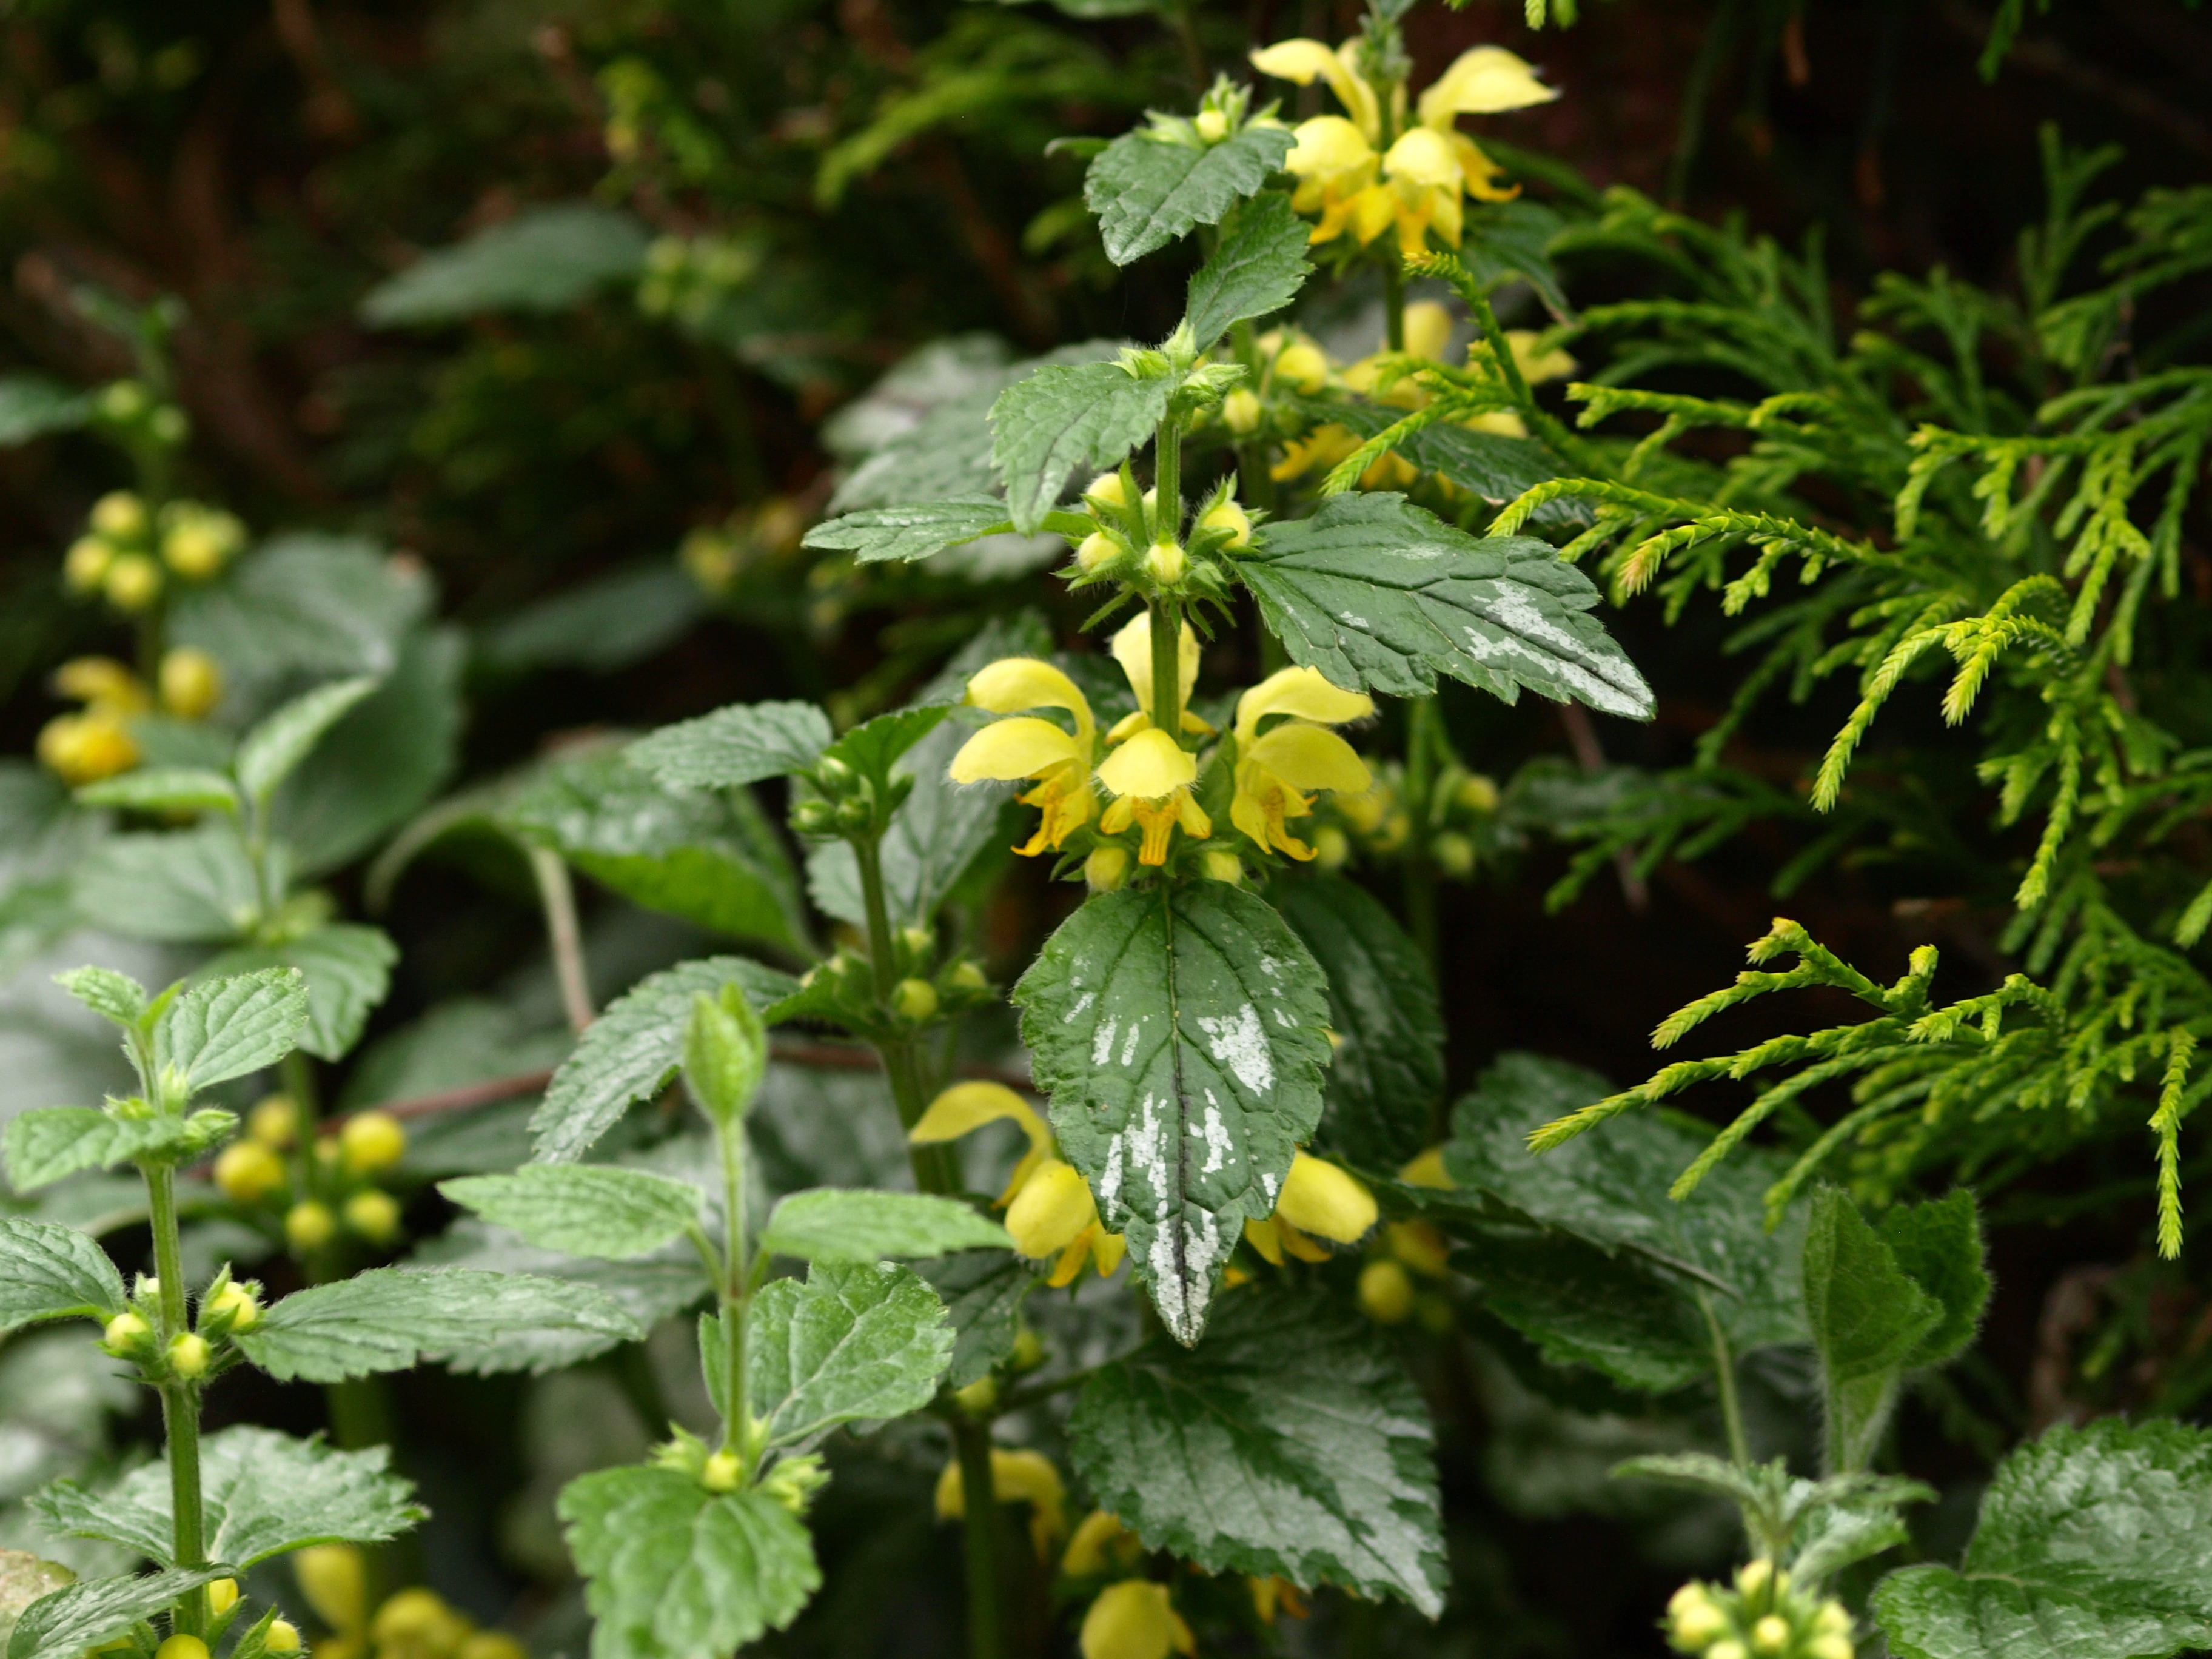
plant, leaf, flower, spring, herb, produce, evergreen, botany, yellow, flora, wildflower, flowers, shrub, flowering plant, dead nettle, subshrub, land plant